Brian R. Martinotti

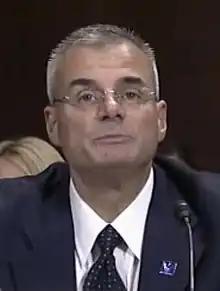
Martinotti in 2015

Brian R. Martinotti (born February 2, 1961) is a United States district judge of the United States District Court for the District of New Jersey and a former New Jersey state judge.